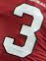
Number: 3